Southern Pacific 2355

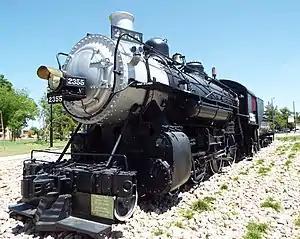
Southern Pacific Railroad (SP) 2355

Southern Pacific Railroad (SP) 2355 is one of 10 heavy 4-6-0 'Ten Wheel' steam locomotives built by Baldwin Locomotive Works in 1912, designated the T-31 class. 2355 was retired from service in 1957 and was converted to a static display at Pioneer Park in Mesa, Arizona.